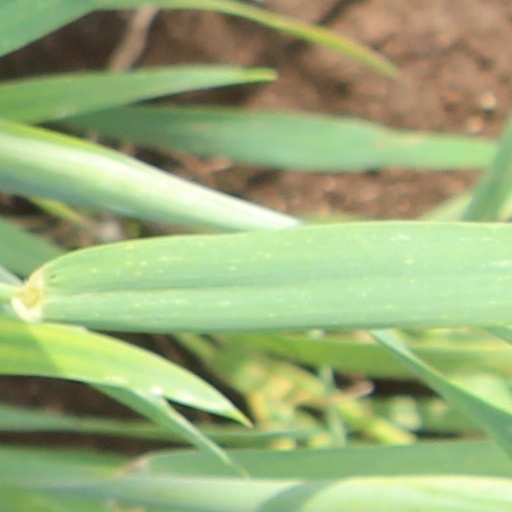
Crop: wheat